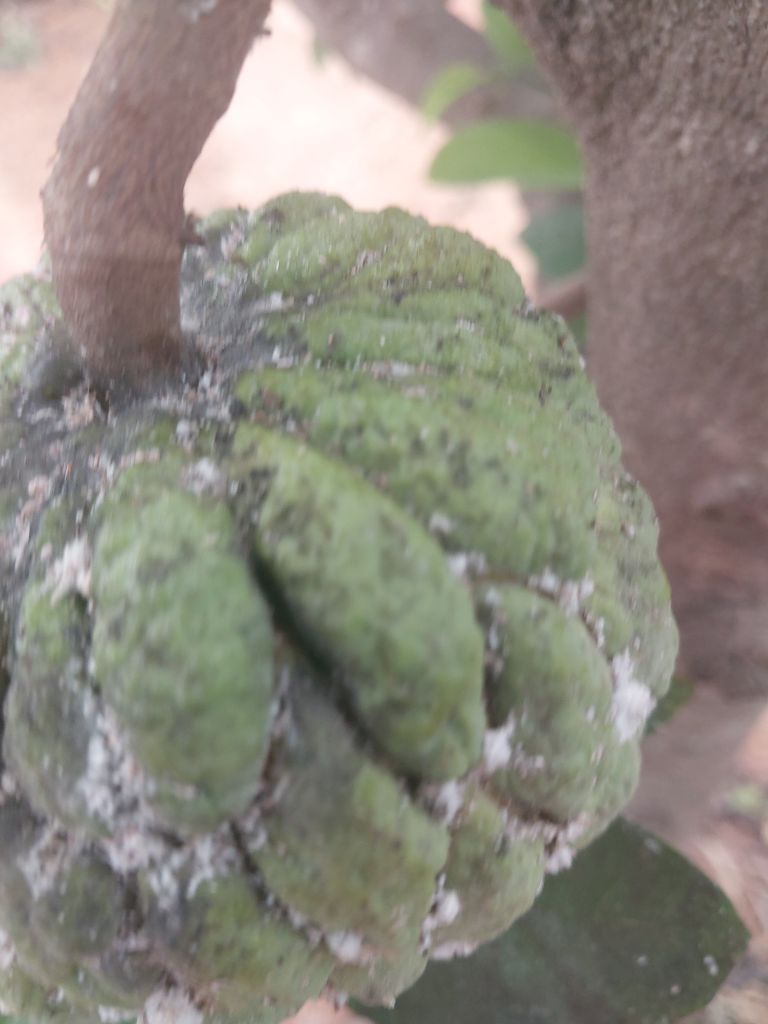
Disease label: Blank Canker